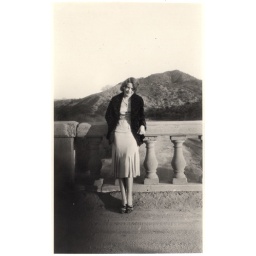
vintage girl in black and white, early 1930s